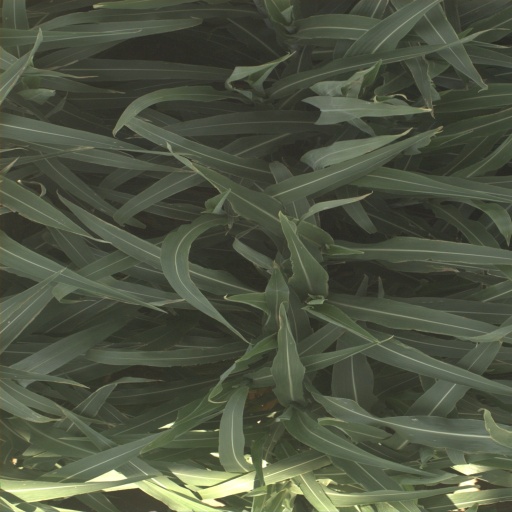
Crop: sorghum